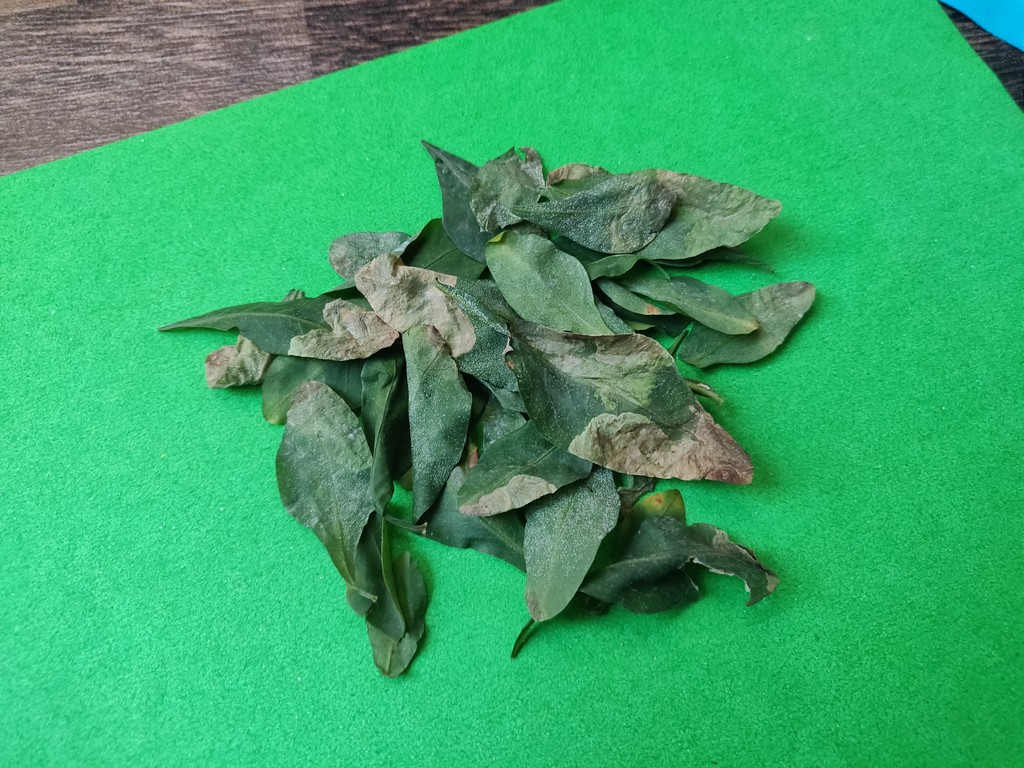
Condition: Unhealthy
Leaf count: multiple
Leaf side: unknown